Federico Elguera

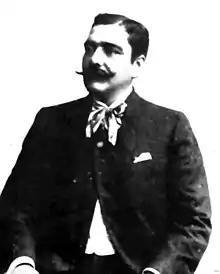
Federico Elguera, was a Peruvian politician in the early 20th century.

Federico Elguera Seminario (1860–1928) was a Peruvian politician in the early 20th century. Elguera was born in Lima on 1 June 1860. He was the mayor of Lima from 1901 to 1908 and Ambassador to Bolivia from 1911 to 1912.